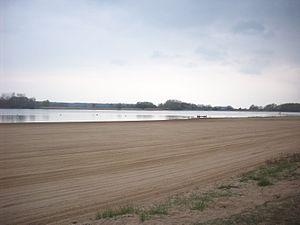
La plage du Lac Amance, Aube.
Les lacs Amance et du Temple sont les deux lacs artificiels qui forment le lac-réservoir Aube. Ils se situent dans le département de l'Aube, dans le Grand Est. Tandis que le lac Amance, à l'est, est voué au motonautisme, le lac du Temple, à l'ouest, est quant à lui abandonné à la découverte de la nature. Ainsi, le premier est le plus grand lac d'Europe réservé au motonautisme et le second est le plus grand d'Europe sans équipement nautique. Si leur capacité normale est de 170 hm³, avec une superficie totale de 23,2 km² ils pourraient, s'ils formaient un unique lac, être le troisième plus grand lac artificiel de France, au même niveau que le lac d'Orient.